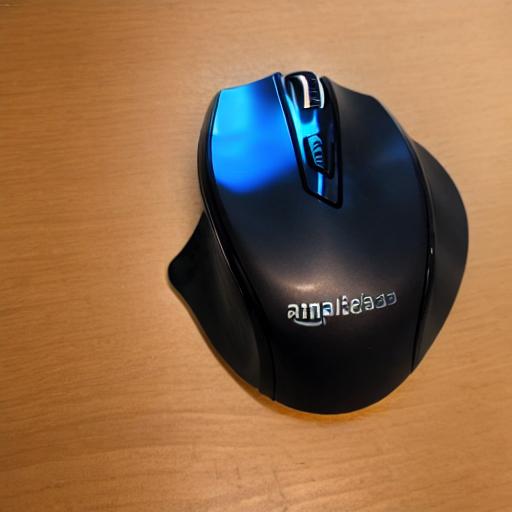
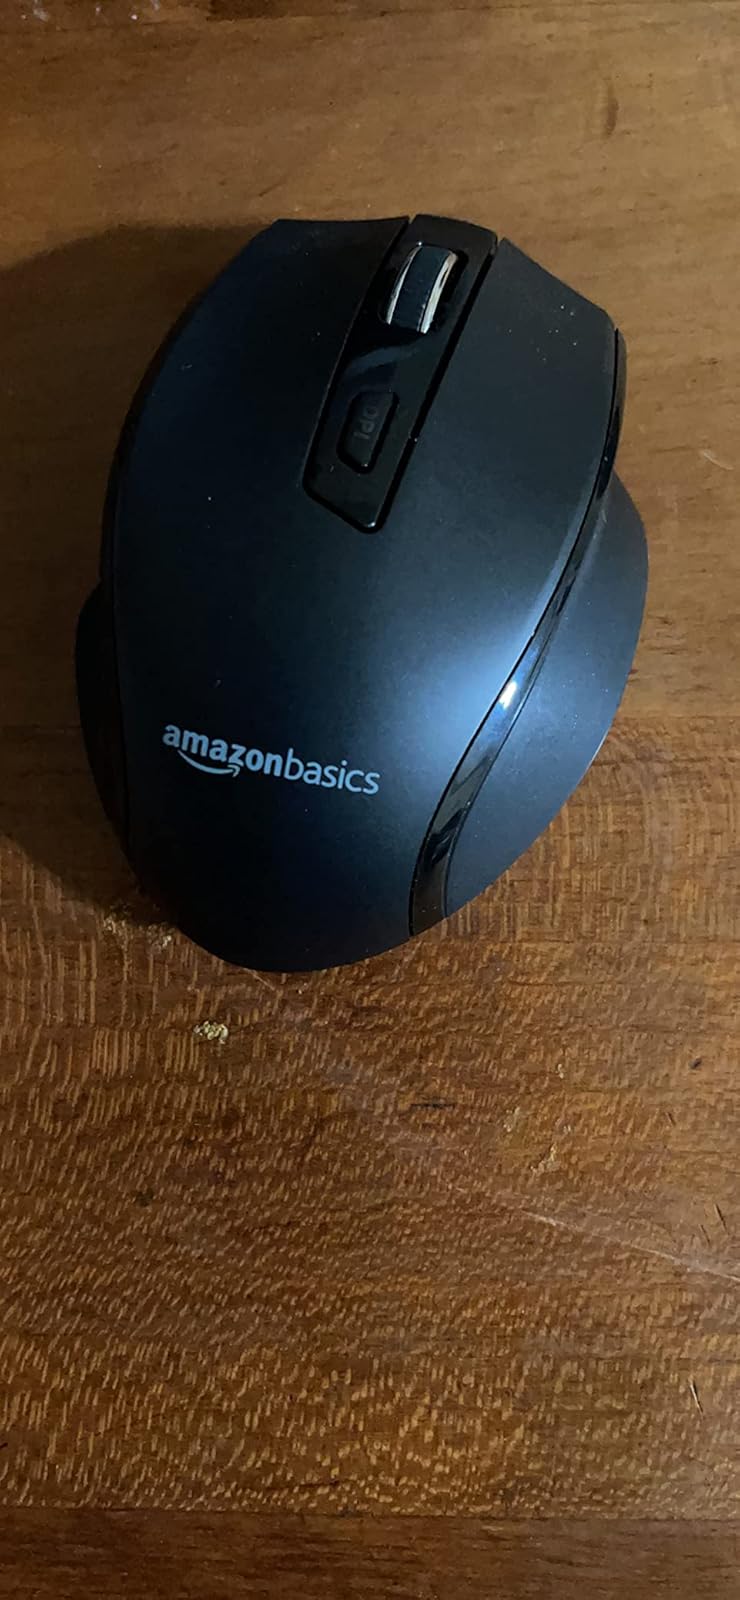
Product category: mouse
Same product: no